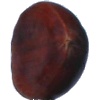
Label: chestnut